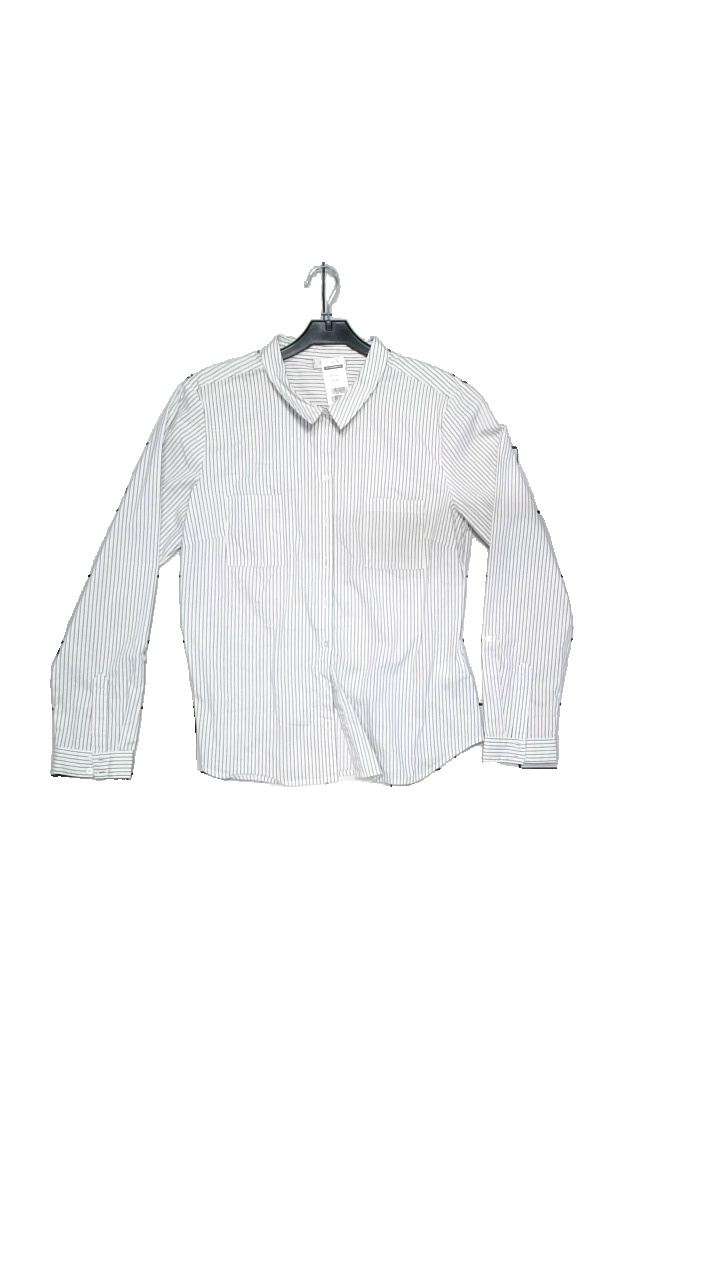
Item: Blouse (Ladies)
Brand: Fransa
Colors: Black, White
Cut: Regular
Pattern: Striped
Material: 68% cotton, 28% polyamide, 4% elastane
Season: All
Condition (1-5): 5
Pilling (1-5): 5
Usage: Reuse
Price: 50-100